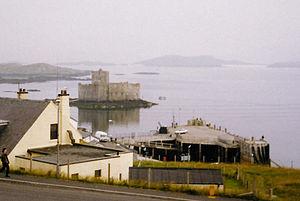
Barra est une île de l'archipel des Hébrides extérieures en Écosse située dans l'océan Atlantique et faisant partie du Council area de Na h-Eileanan Siar.